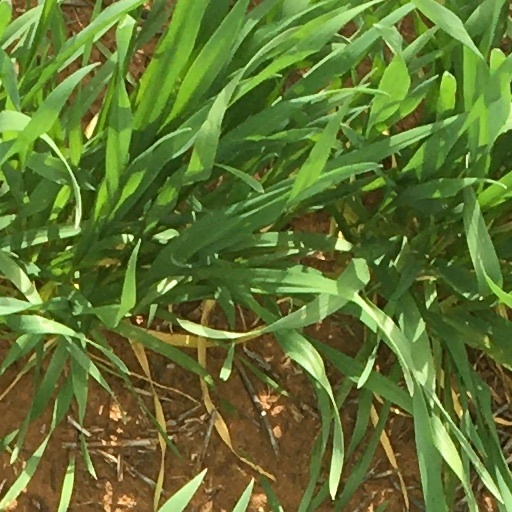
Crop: wheat